George Bernard Shaw

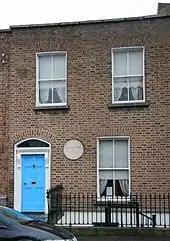
Shaw's birthplace (2012 photograph). The plaque reads "Bernard Shaw, author of many plays, was born in this house, 26 July 1856".

Shaw was born at 3 Upper Synge Street in Portobello, a lower-middle-class part of Dublin. He was the youngest child and only son of George Carr Shaw and Lucinda Elizabeth (Bessie) Shaw ("née" Gurly). His elder siblings were Lucinda (Lucy) Frances and Elinor Agnes. The Shaw family was of English descent and belonged to the dominant Protestant Ascendancy in Ireland; George Carr Shaw, an ineffectual alcoholic, was among the family's less successful members. His relatives secured him a sinecure in the civil service, from which he was pensioned off in the early 1850s; thereafter he worked irregularly as a corn merchant. In 1852 he married Bessie Gurly; in the view of Shaw's biographer Michael Holroyd she married to escape a tyrannical great-aunt. If, as Holroyd and others surmise, George's motives were mercenary, then he was disappointed, as Bessie brought him little of her family's money. She came to despise her ineffectual and often drunken husband, with whom she shared what their son later described as a life of "shabby-genteel poverty".